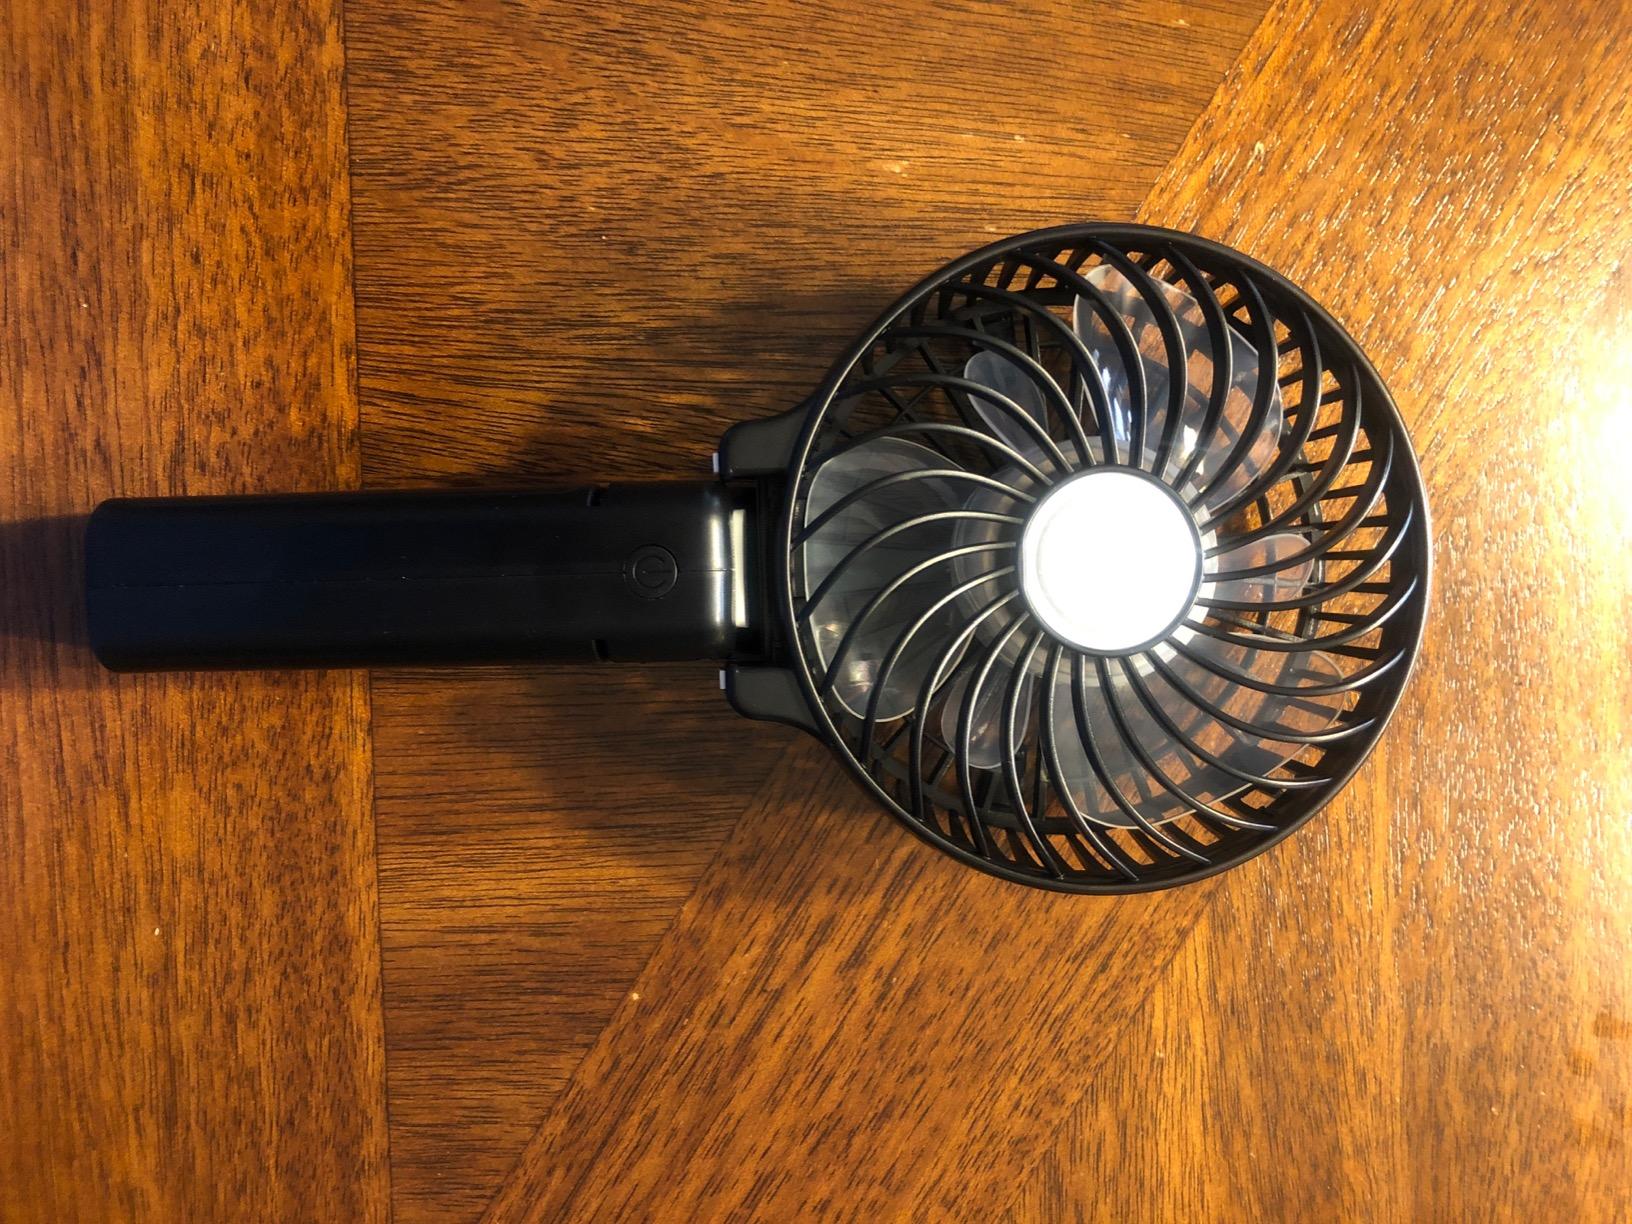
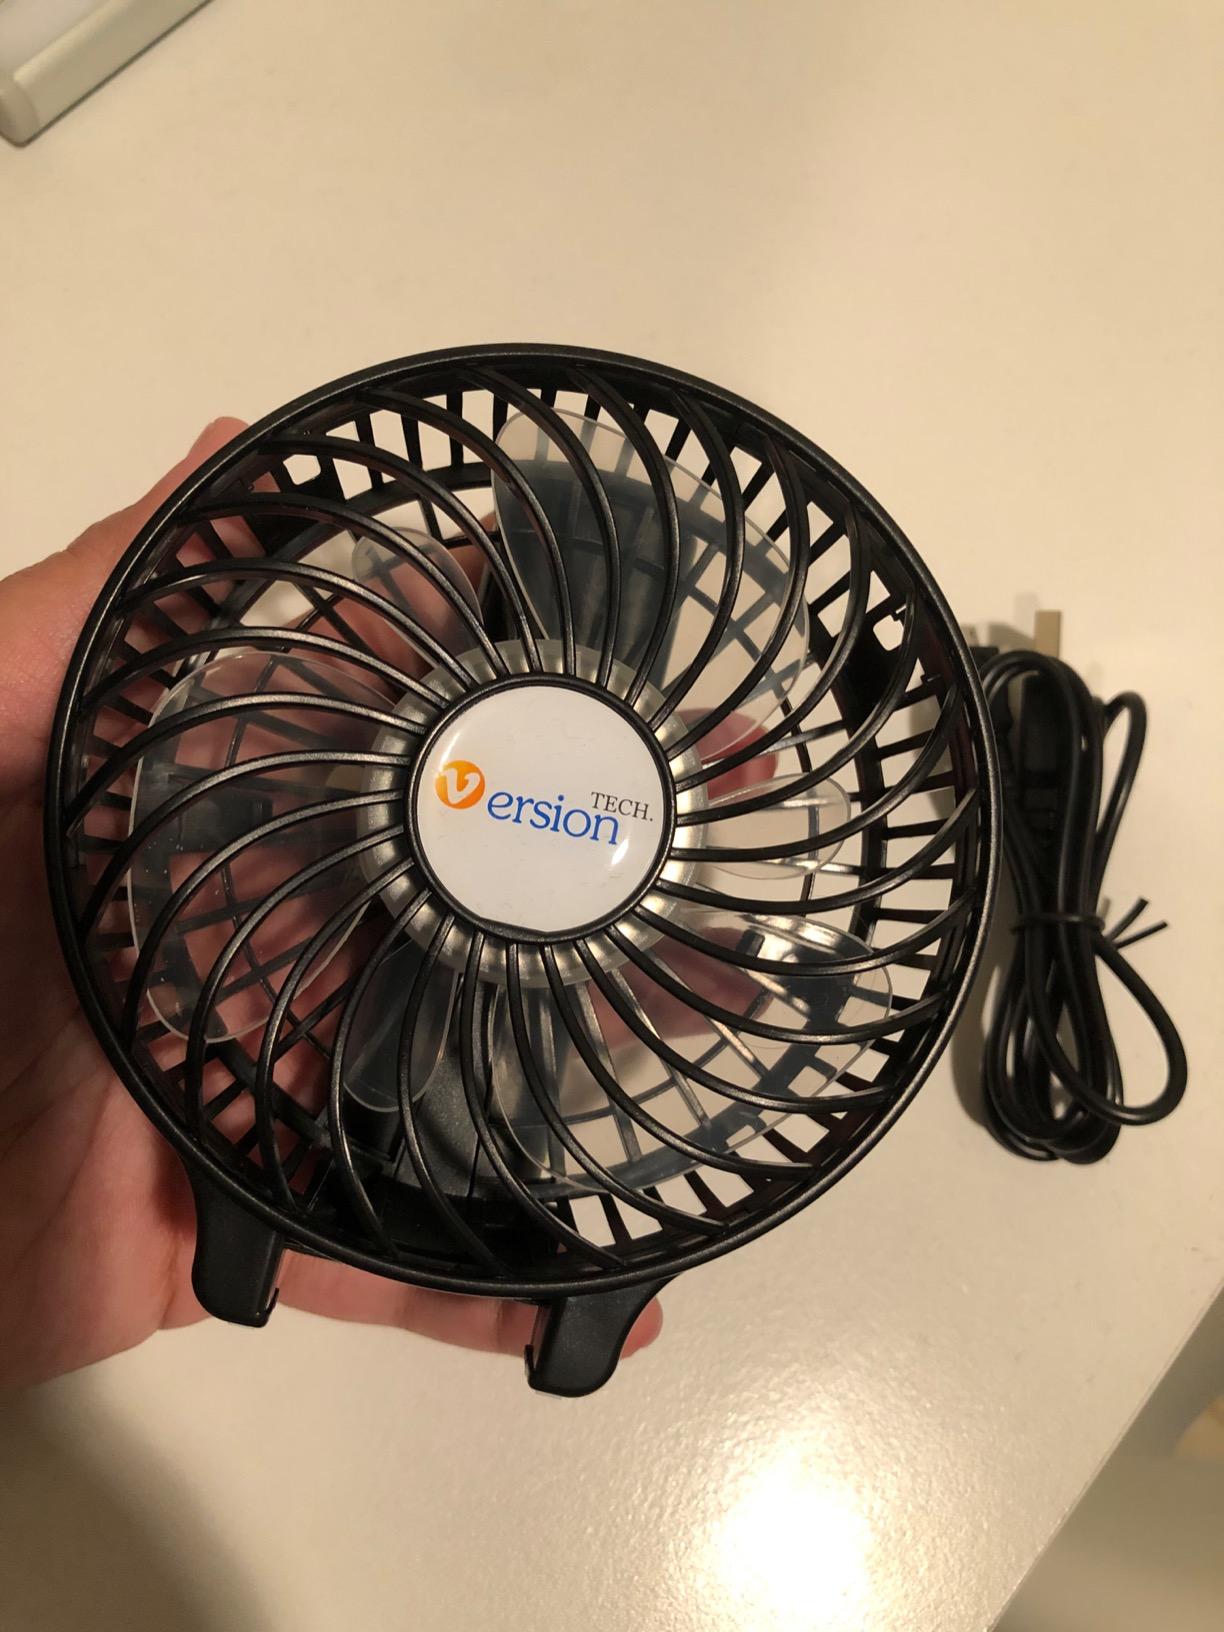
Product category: fan
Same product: no